Paul Pressey

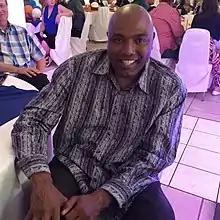
Pressey at a banquet event in June 2016

Paul Matthew Pressey (born December 24, 1958) is an American former professional basketball player who was also an assistant coach for seven different National Basketball Association (NBA) teams. Pressey is widely credited as being one of the initial point forwards, combining the attributes of a point guard and forward.